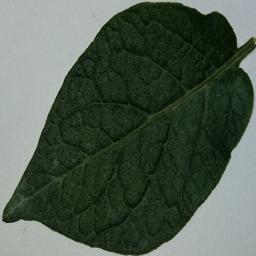
Label: Potato___Healthy